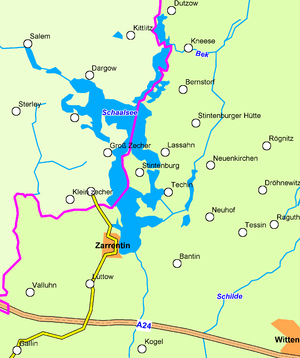
Le lac Schaal est un lac de 24 km² dans le Nord de l'Allemagne, situé à cheval sur le Schleswig-Holstein et le Mecklembourg-Poméranie-Occidentale. Le lac et ses alentours est un parc naturel depuis 1990 et une réserve de biosphère classé par l'UNESCO depuis l'an 2000.
La liste des lacs de l'Allemagne présente une vue d'ensemble des lacs et des lacs de barrage en Allemagne. Outre la liste alphabétique, les 10 plus grands lacs, les 15 lacs les plus volumineux et les 10 lacs les plus profonds sont listés par chapitre. Le plus grand et le plus profond lac d'Allemagne est le lac de Constance, même si une partie de sa superficie est situé en Autriche et en Suisse. Le plus grand lac intégralement en Allemagne est le lac Müritz, sur le plateau des lacs mecklembourgeois.